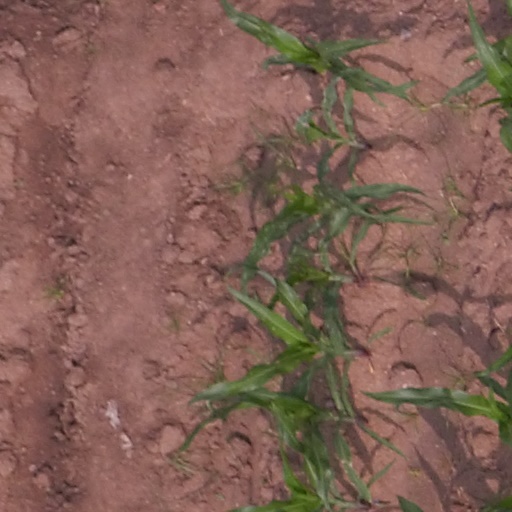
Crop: maize; corn